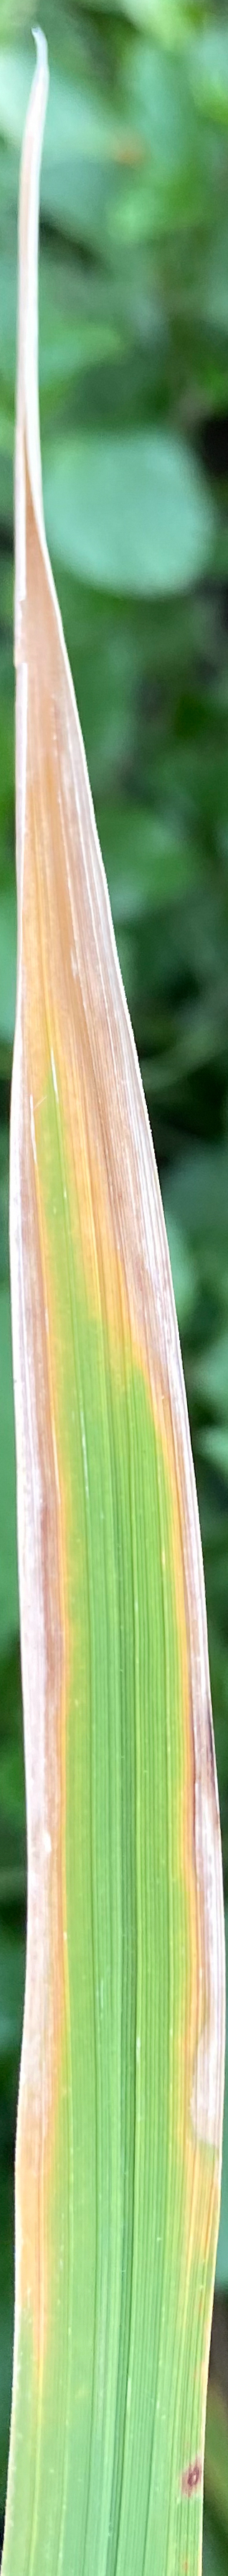
Nhãn: P